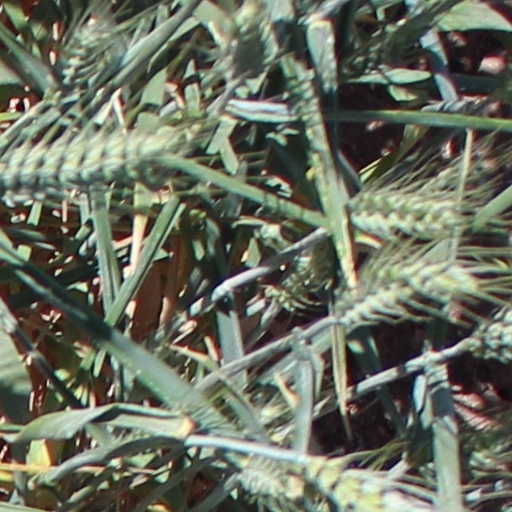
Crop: wheat